Brazil–Ukraine relations

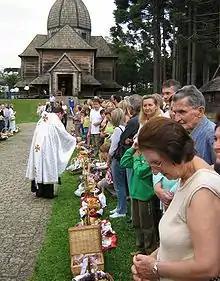
Ukrainian Brazilians celebrate Ukrainian Easter in Parana State

Brazilian president Jair Bolsonaro and Ukrainian President Volodymyr Zelenskyy met in 2019 on the sidelines of Bolsonaro's trip to Japan, with the presidents expressed a shared priority of expanding the trade between the two countries.